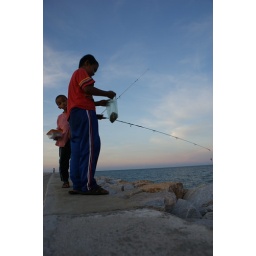
the boy in the pink shirt always have this curious look on his face ;)